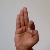
The image shows a hand gesture representing the letter 'F' in Indian Sign Language.